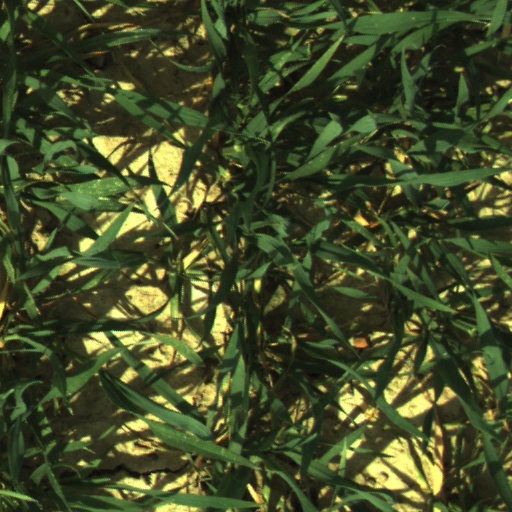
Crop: wheat